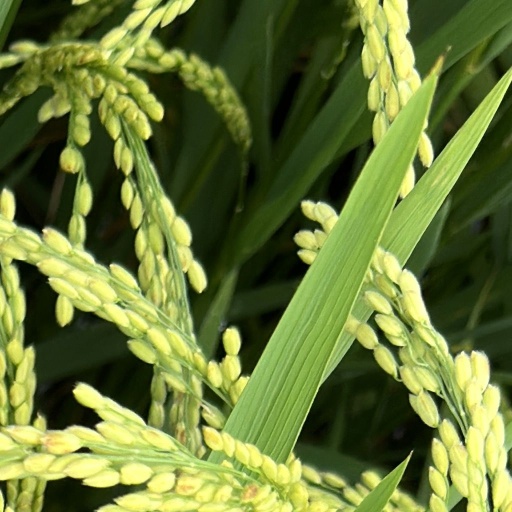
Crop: rice